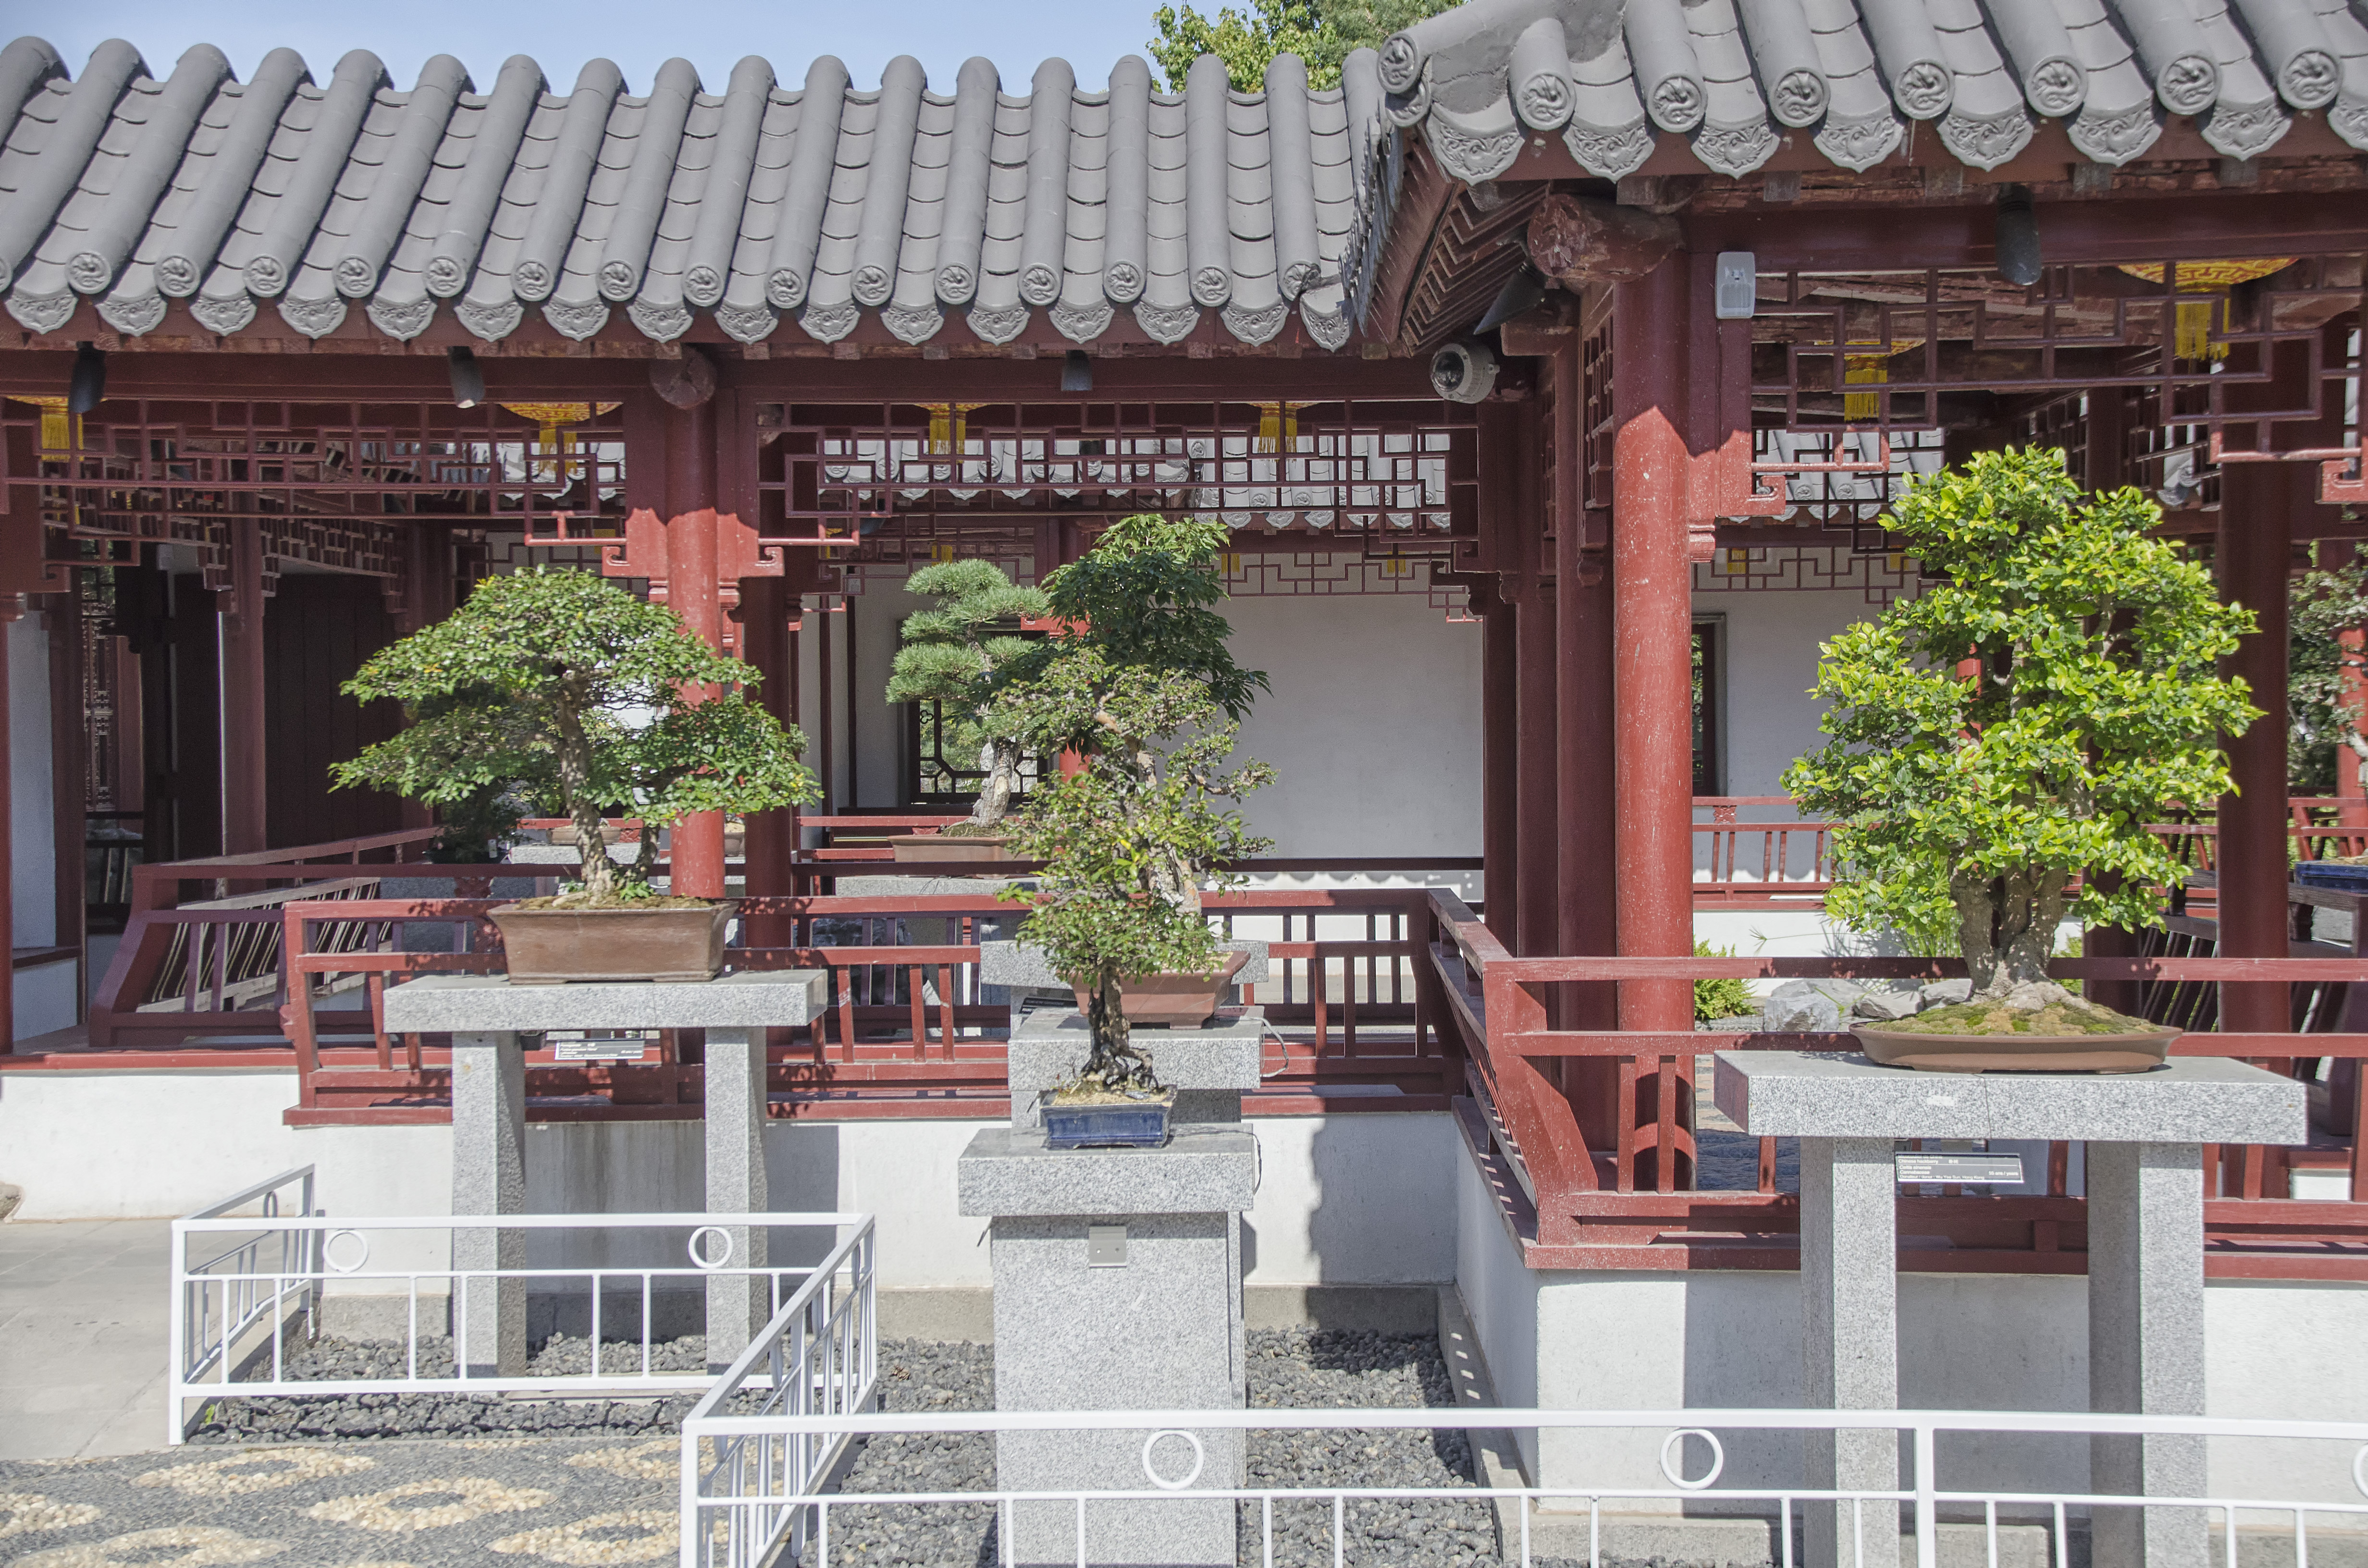
building, restaurant, city, home, facade, property, de, of, canada, estate, quebec, montreal, ville, real estate, outdoor structure